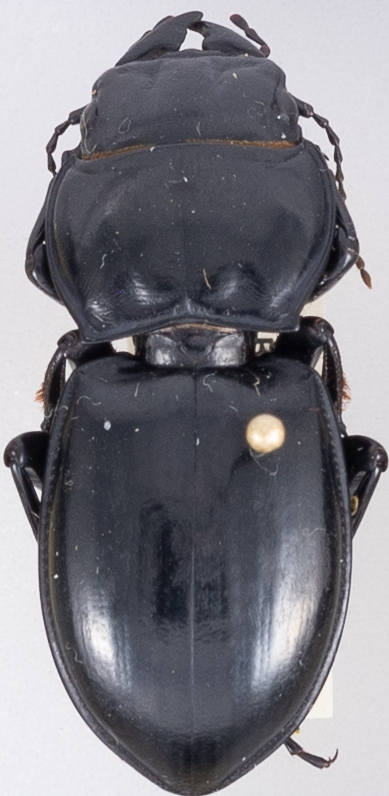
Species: Pasimachus californicus
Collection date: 2022-08-29
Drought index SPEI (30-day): -1.28
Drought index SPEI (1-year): -0.144
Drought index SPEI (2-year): -0.1